Avonmouth Docks railway station

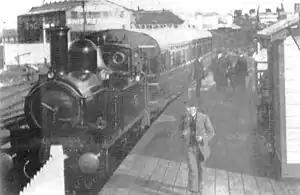
The only known photograph of the station.

Avonmouth Docks railway station was in the Avonmouth district of Bristol. It was opened by the Great Western Railway on 9 May 1910 as a terminus for trains on the Henbury Loop Line. The last train to the station ran on 22 March 1915, after which it was closed as a wartime economy measure. It officially closed on 28 April 1919.